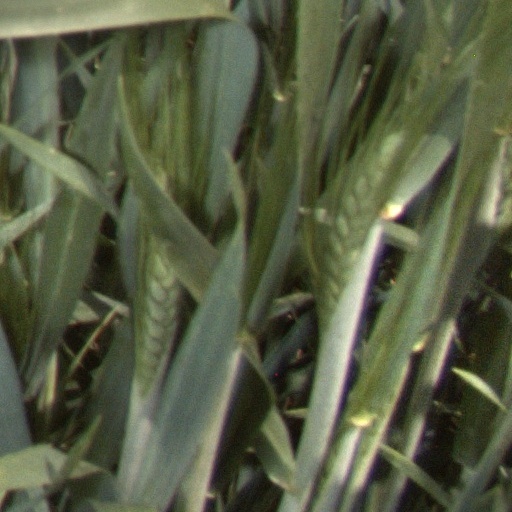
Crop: wheat